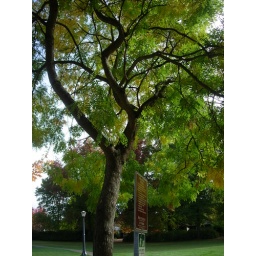
Pure green and yellow. My favorite tree in the park. I think I was about 15 when this was planted.